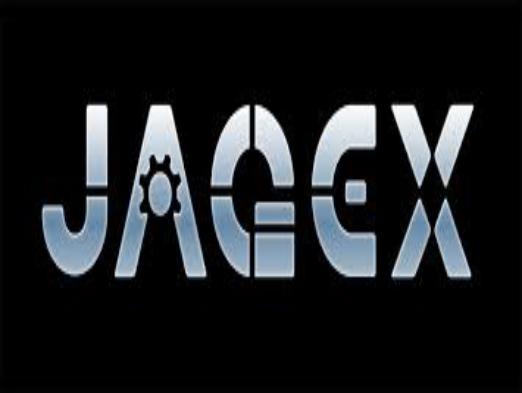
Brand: jagex
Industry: Electronic